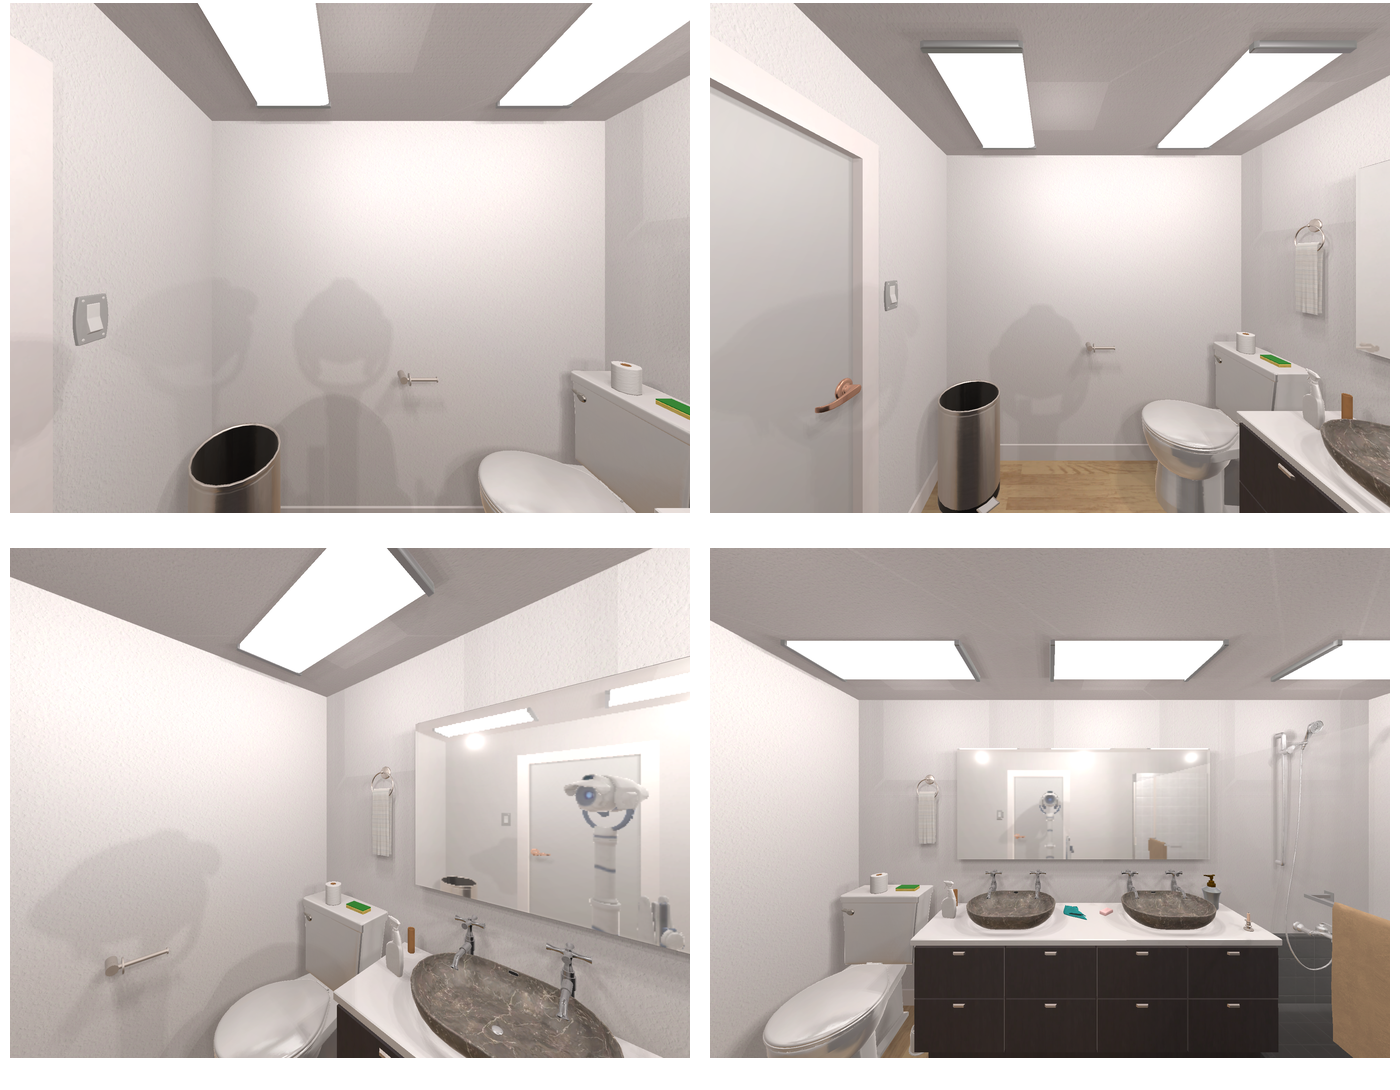Task instruction: Flush the toilet.
Answer: {"task_instruction": "Flush the toilet.", "nodes": ["handle", "toilet"], "edges": [{"functional_relationship": "control", "object1": "handle", "object2": "toilet", "spatial_relations": ["left_of", "higher_than", "behind"], "is_touching": true}], "action_type": "open", "function_type": "special_function"}